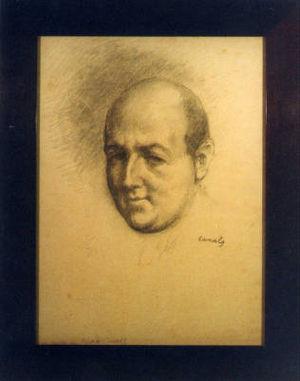
Josep Maria de Sagarra i de Castellarnau, né le 5 mars 1894 à Barcelone et mort dans la même ville le 27 septembre 1961, était un écrivain catalan du XXᵉ siècle dont l'œuvre participa, avec celles de Salvador Espriu et de Josep Pla à la Renaixença, renaissance de la littérature catalane.